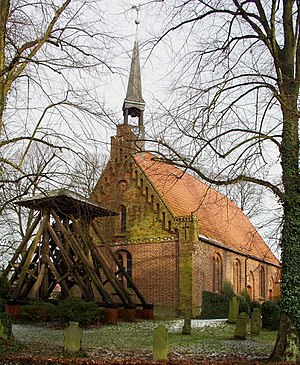
Seester
Sankt Johanneskirke i Seester
Seester er en by og en kommune i det nordlige Tyskland, beliggende i Amt Elmshorn-Land under Kreis Pinneberg. Kreis Pinneberg ligger i den sydlige del af delstaten Slesvig-Holsten.